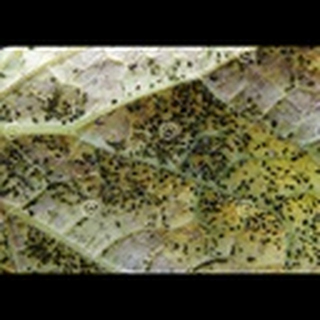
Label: cotton_aphids